Kulturbrauerei

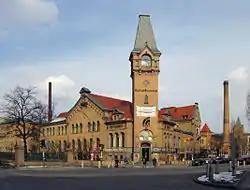
The Kulturbrauerei viewed from the junction of Schönhauser Allee and Sredzkistraße

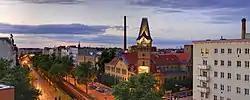
The Kulturbrauerei with Schönhauser Allee

The Berlin Kulturbrauerei (literally "Culture Brewery") is a building complex in Berlin, Germany. Originally built and operated as a brewery, its courtyards and unique architecture have been protected as a monument since 1974. It is one of the few well-preserved examples of industrial architecture in Berlin dating from the end of the 19th century.